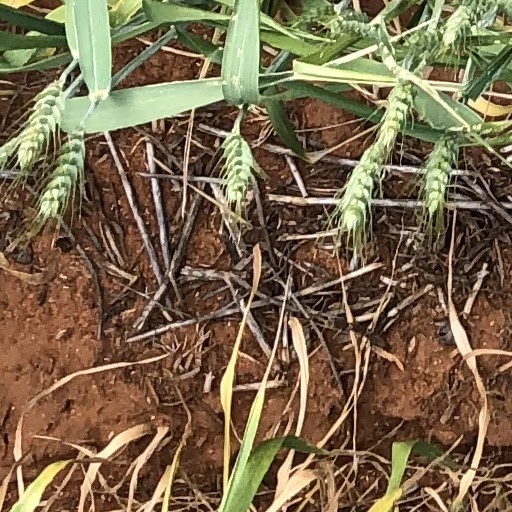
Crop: wheat